Describe the emotion expressed in this image:  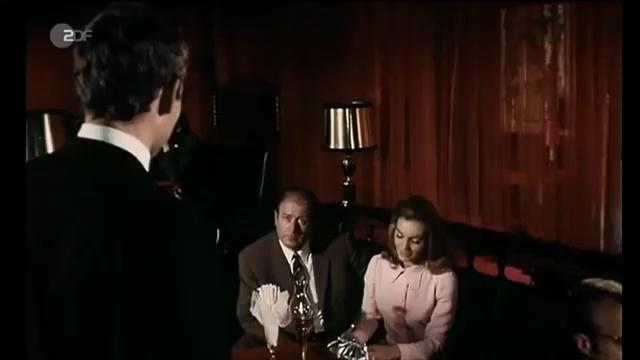
This person displays Suffering, valence and arousal with low intensity.